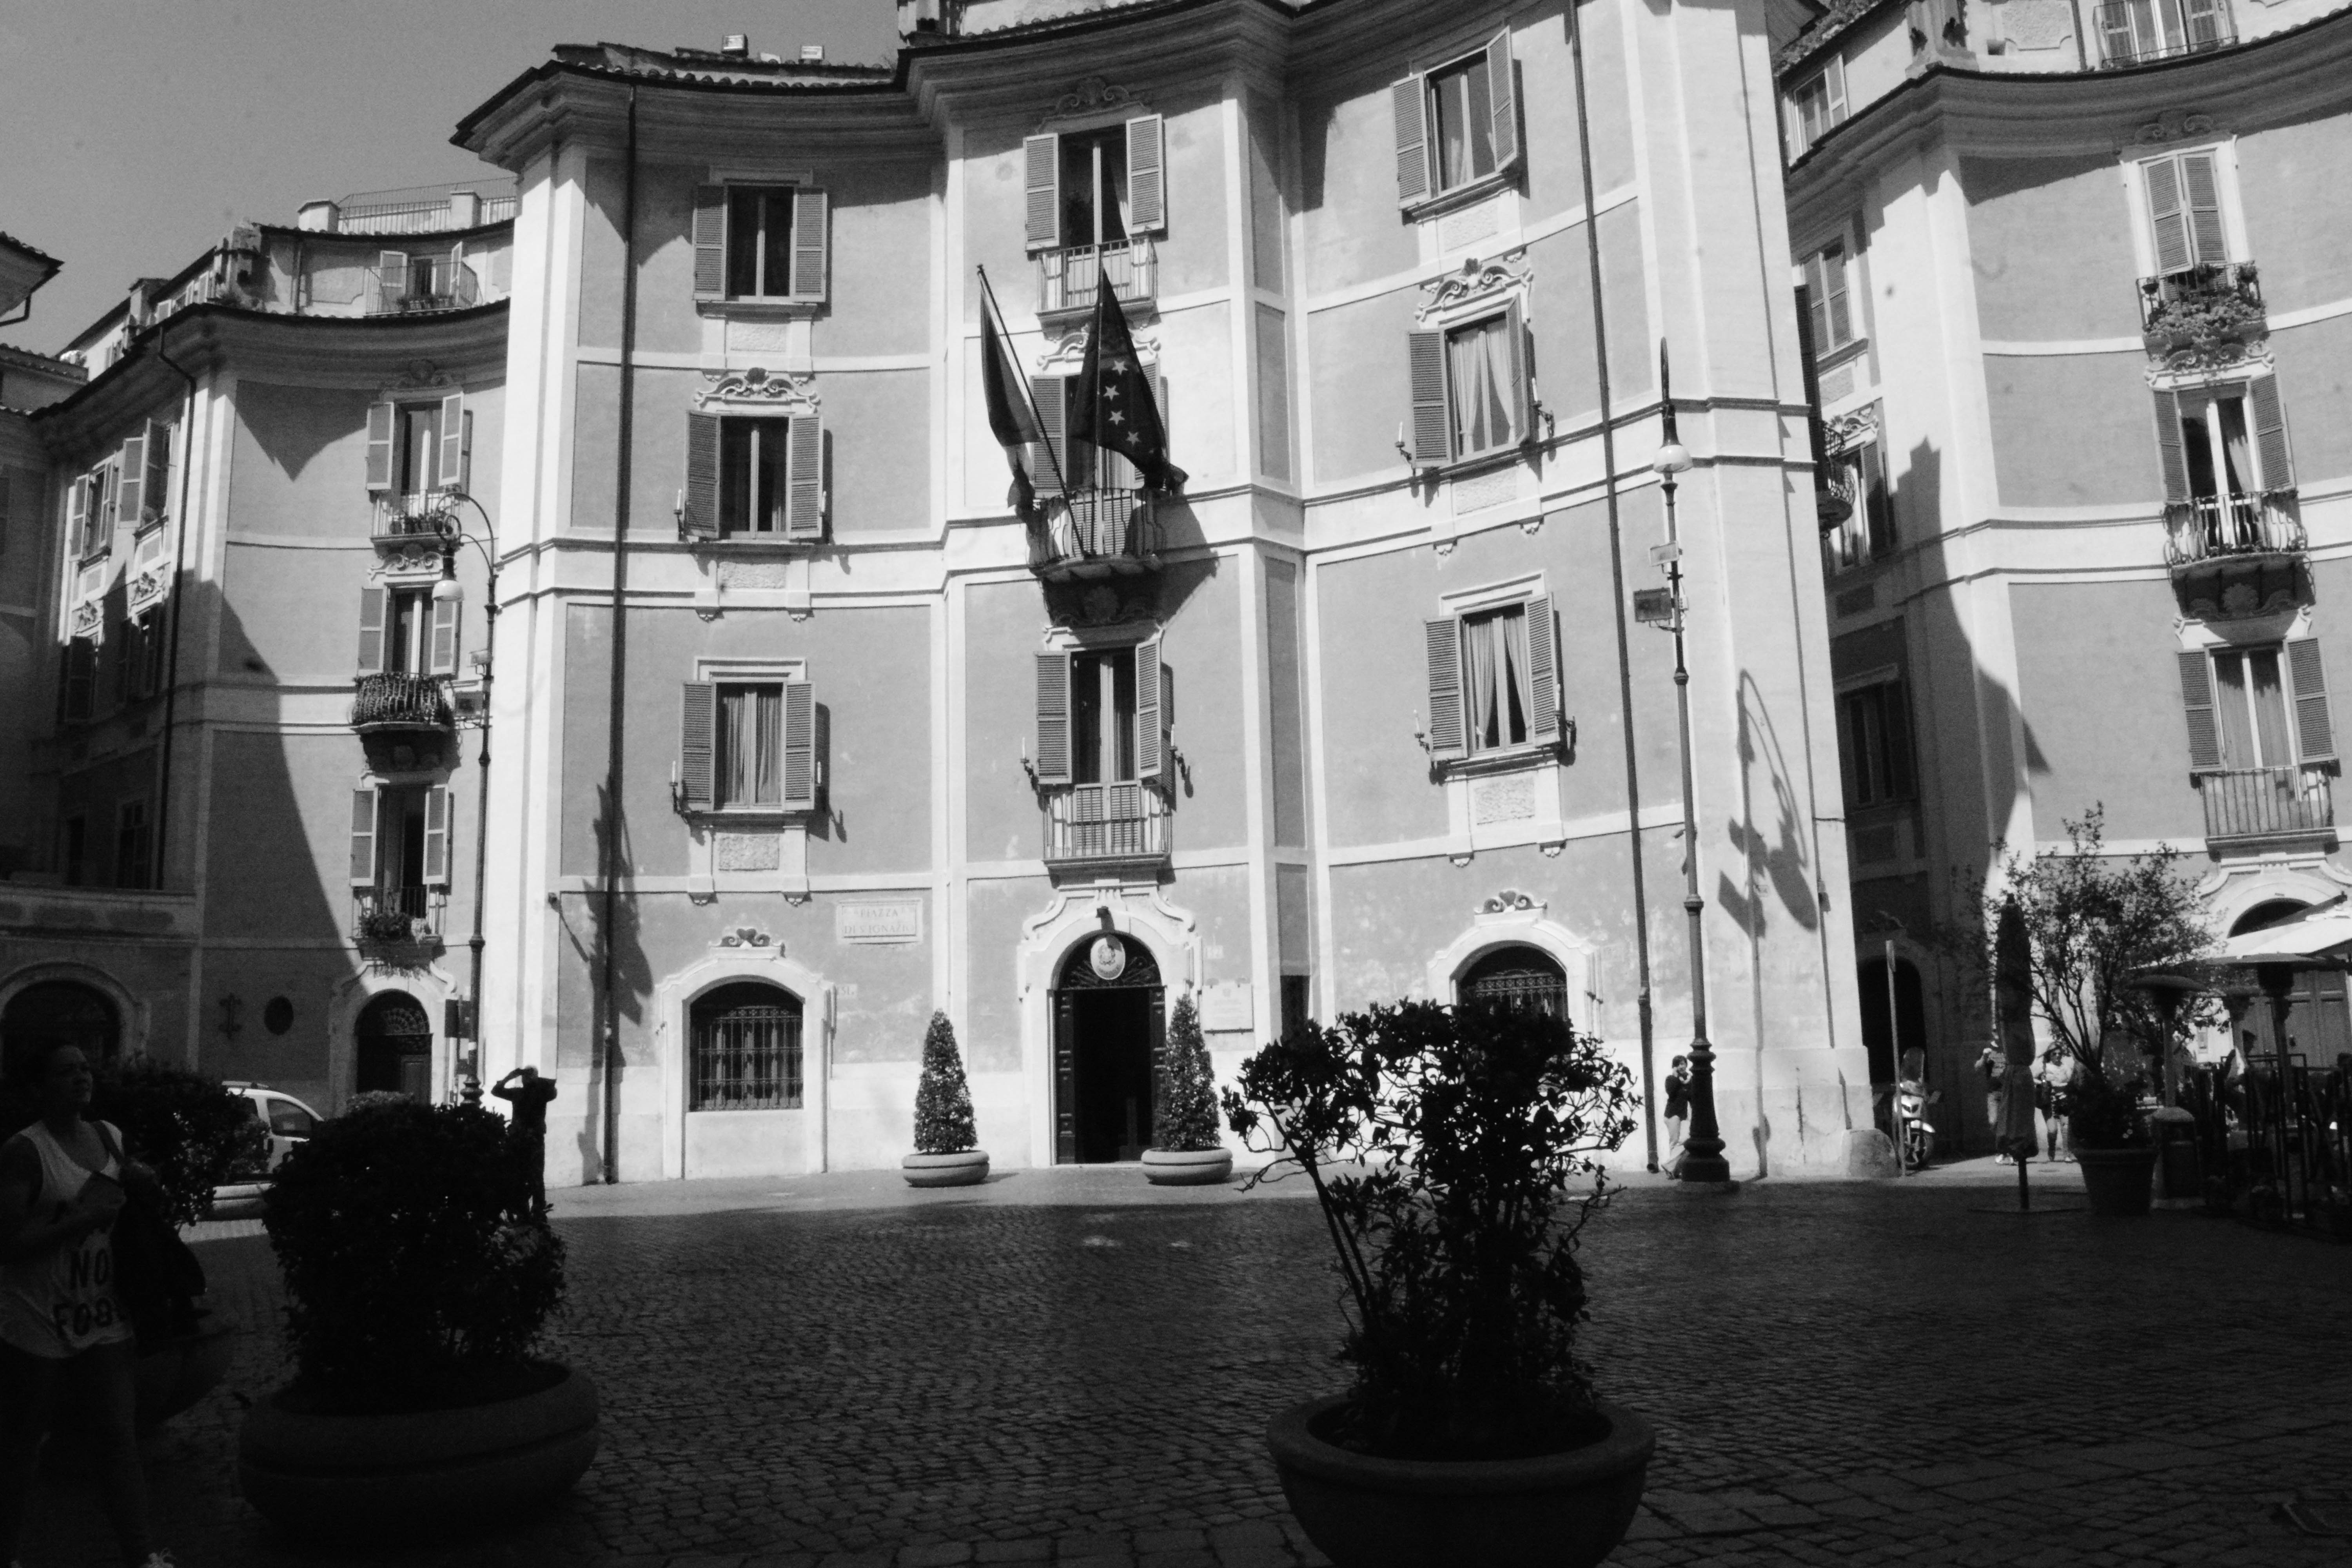
black and white, architecture, road, street, photography, cityscape, black, monochrome, infrastructure, photograph, town square, metropolis, urban area, monochrome photography